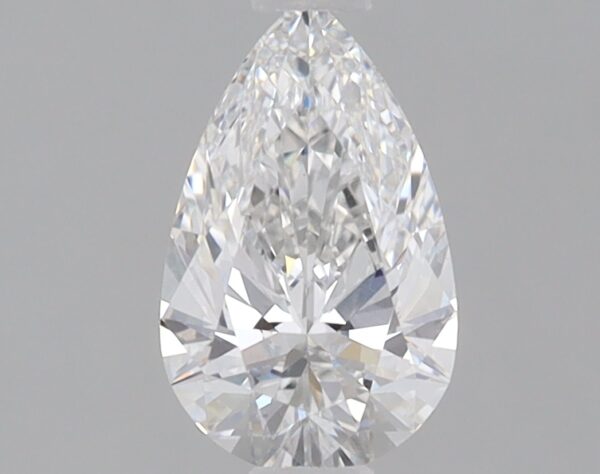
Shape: pear
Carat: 0.76
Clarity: VS1
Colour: E
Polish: EX
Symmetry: EX
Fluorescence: NONE
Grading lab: IGI
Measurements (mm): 8.33 x 5.15 x 3.1